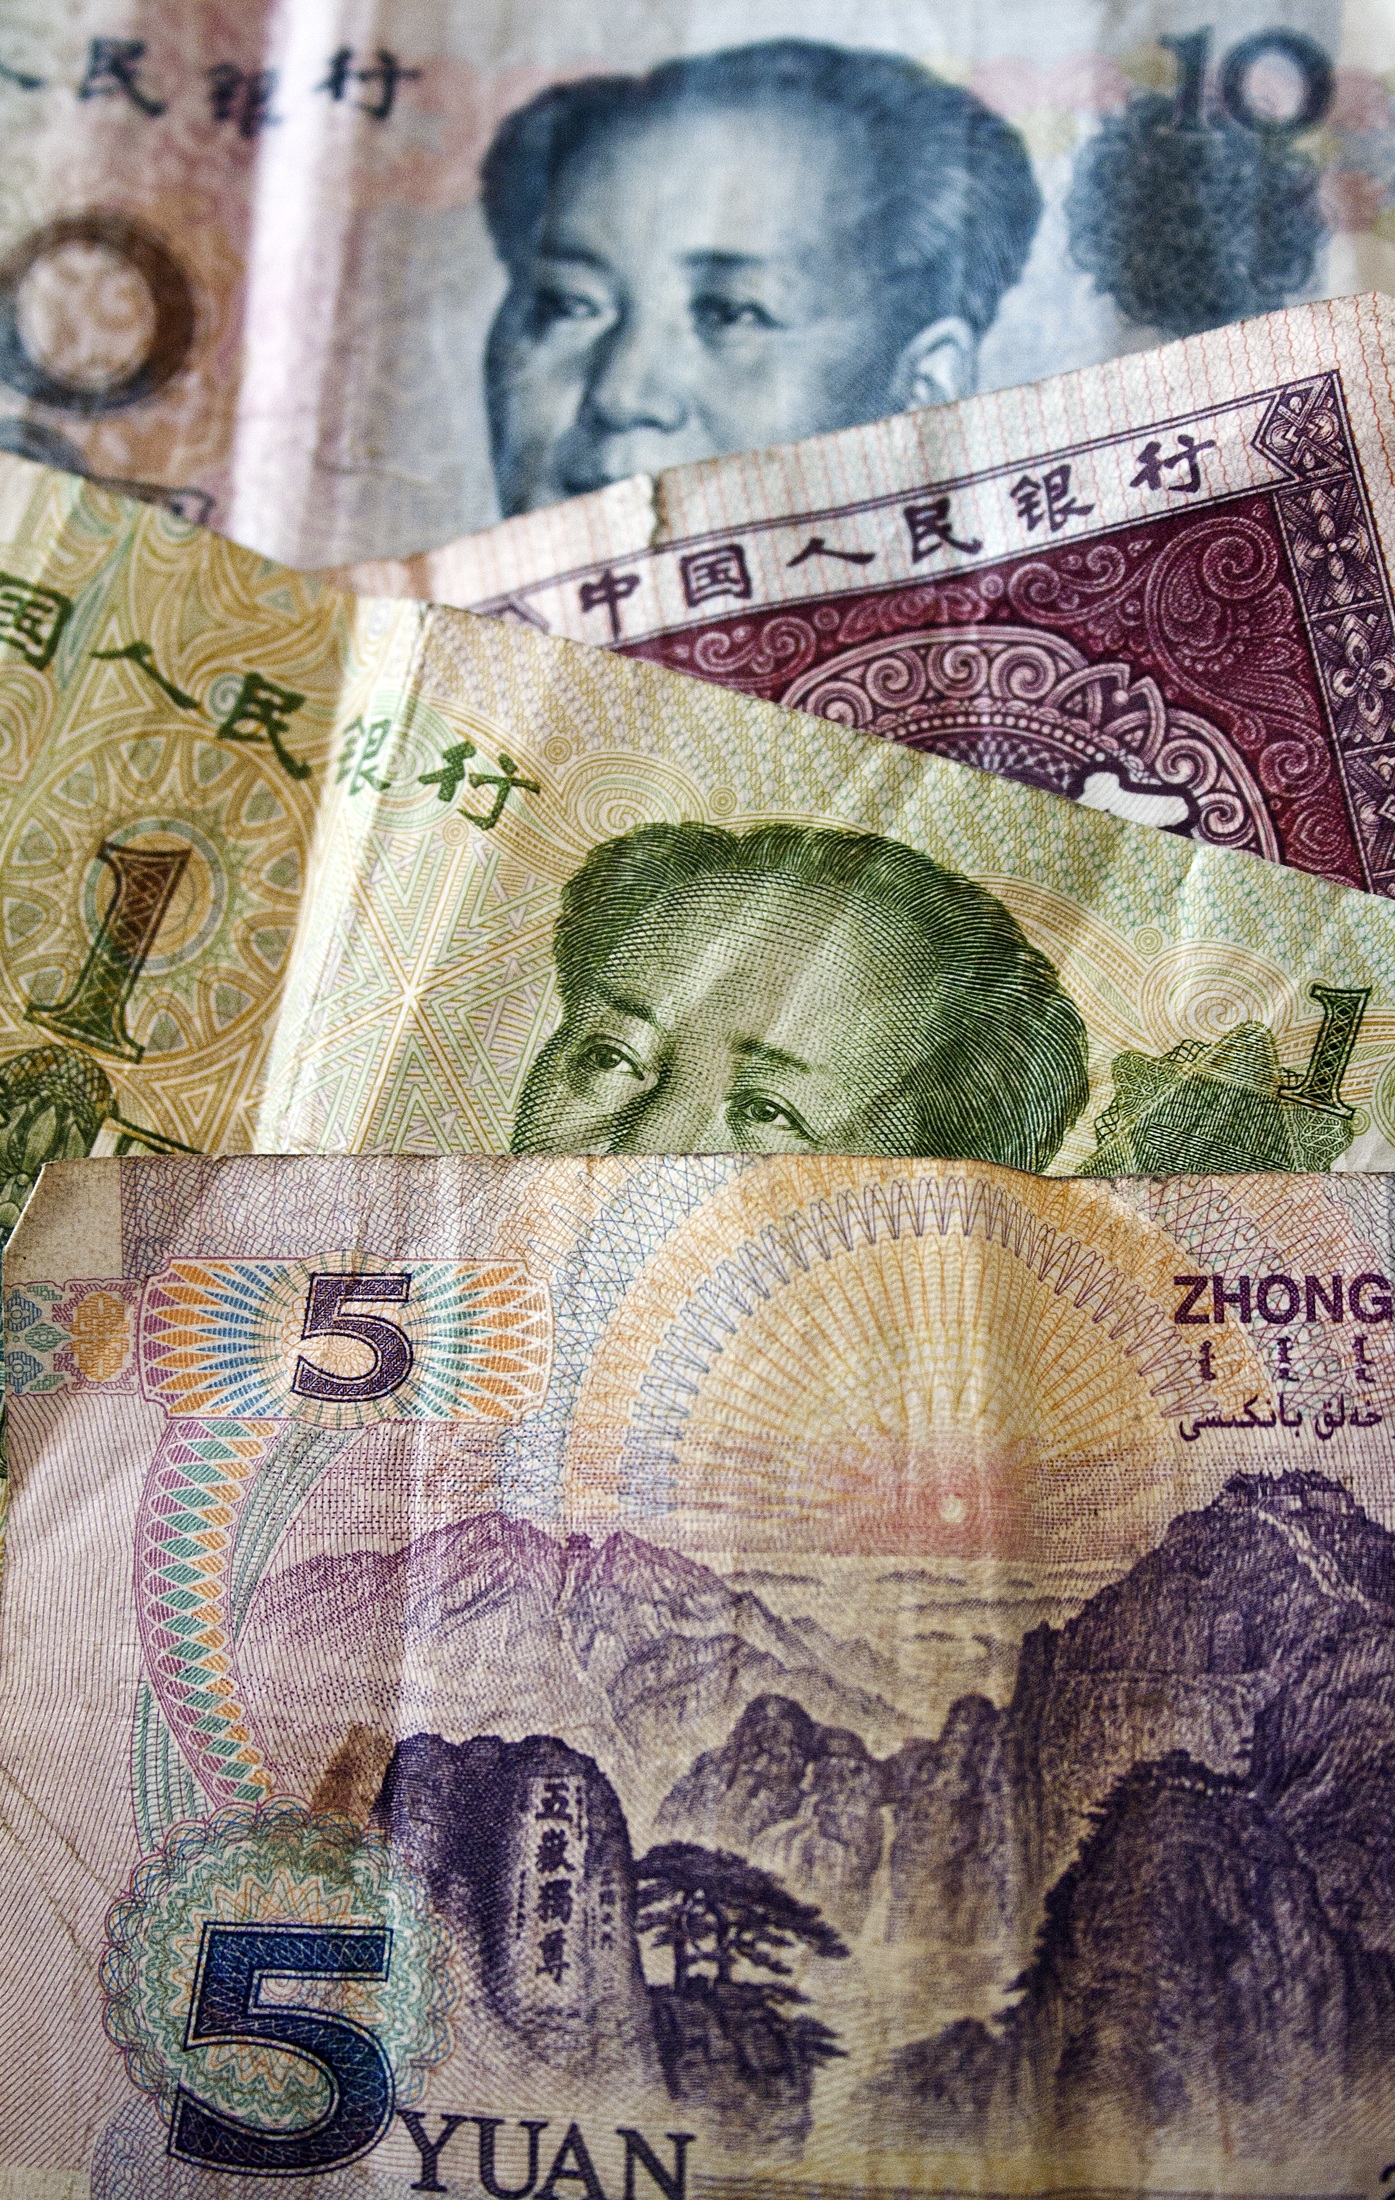
chinese, money, paper, material, cash, bank, currency, finances, china, banknote, cash money, mao, chinese coins